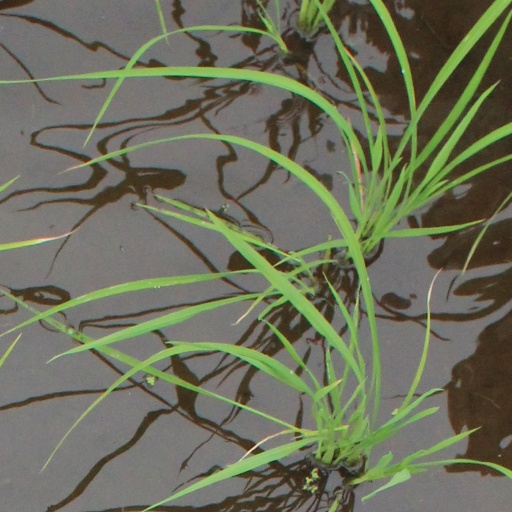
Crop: rice